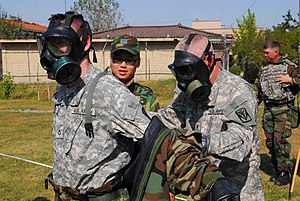
ABC-maske
Soldater med CBRN-masker
En ABC-maske er en videreudvikling af gasmasken. Den yder en bedre beskyttelse mod specielt radioaktivt støv og biologiske aerosoler.